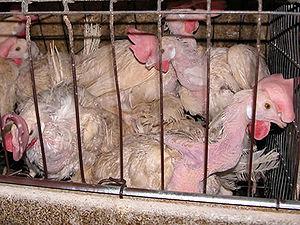
Le bien-être animal est une notion associée au point de vue selon lequel toute souffrance animale inutile devrait être évitée. La notion concerne l'amélioration de la condition animale dégradée par l'utilisation et l'exploitation des animaux par les êtres humains. Les activités visées sont notamment les systèmes d’élevage intensif, le gavage des oies et des canards, des méthodes d'élevage et d'abattage des animaux à fourrure, de l'expérimentation animale en laboratoire, de la maltraitance des animaux domestiques et familiers, de certains spectacles comme le combat de chiens, de coqs, les cirques et la tauromachie, de la garde en captivité d’animaux sauvages dans les zoos, les parcs aquatiques ou les fermes d’ours en Asie. La souffrance chez les animaux sauvages en liberté est également remise en cause à travers des techniques de capture comme les pièges à mâchoire, des méthodes de chasse comme la chasse à courre ou aux mammifères marins, ou certains types de pêche comme le shark finning.